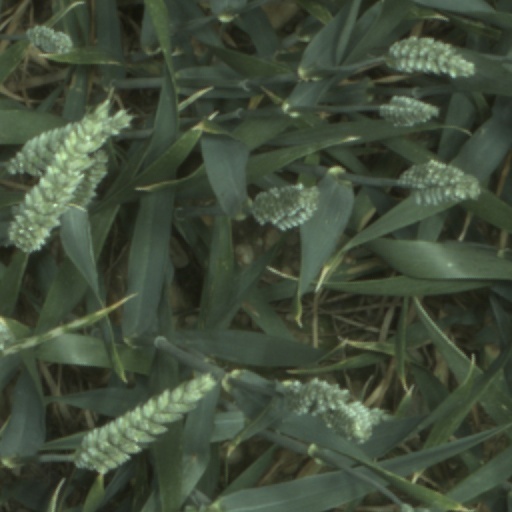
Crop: wheat